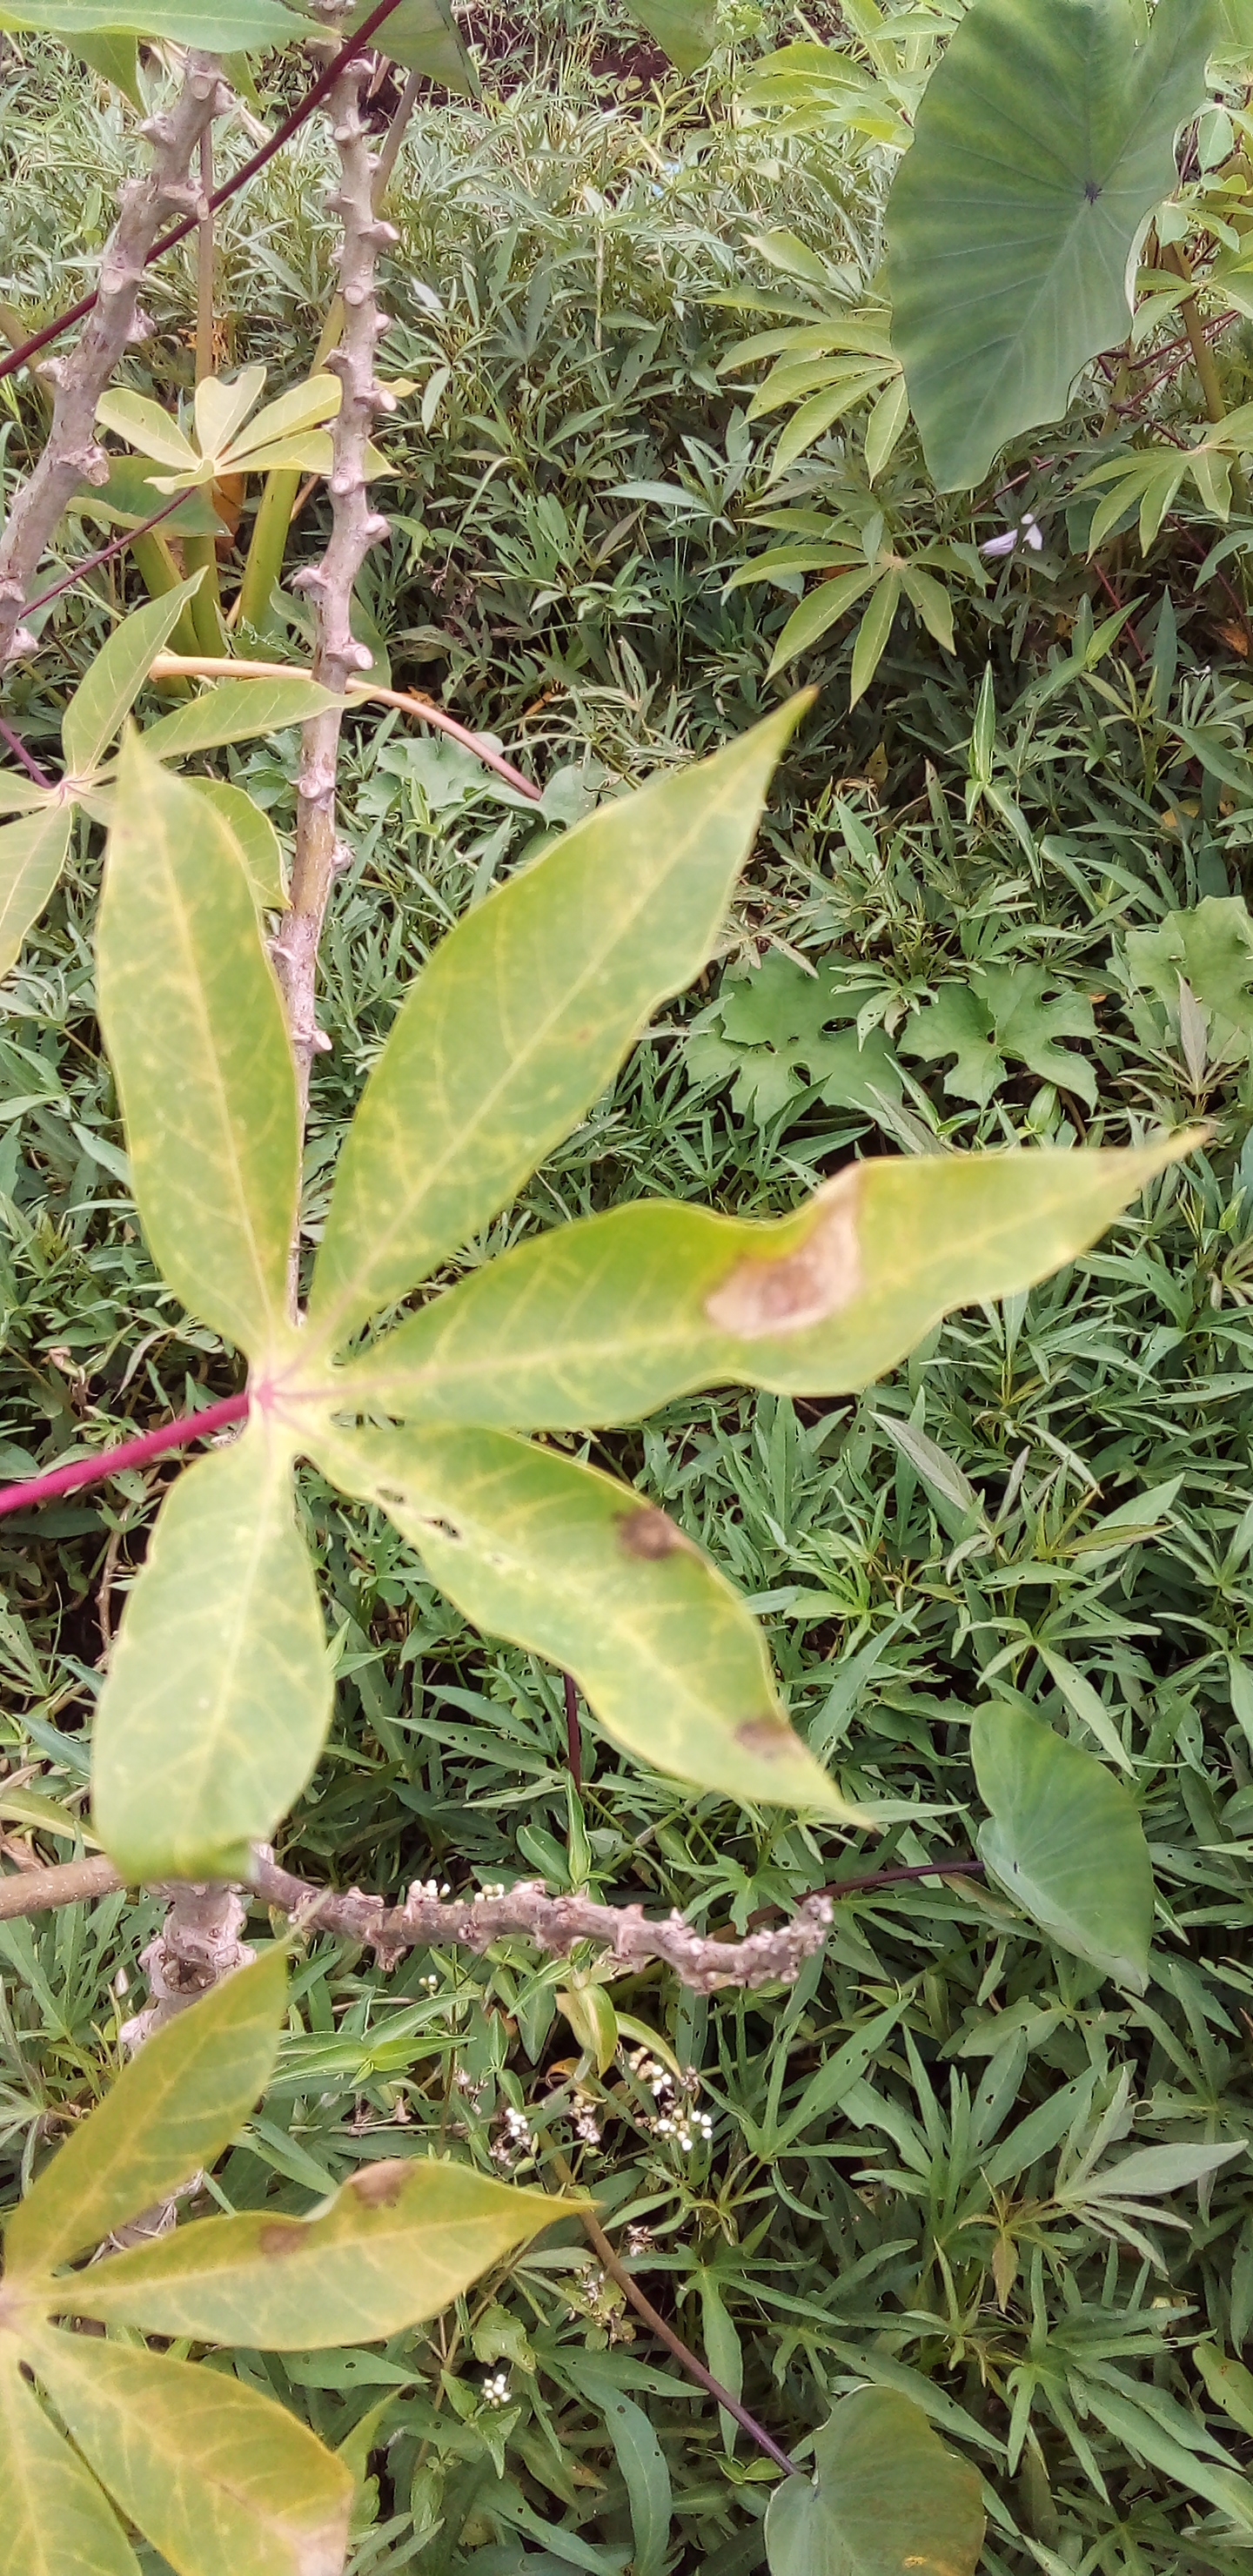
Label: cassava brown streak disease (cbsd)